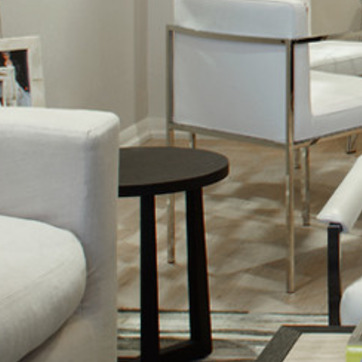
Material: wood